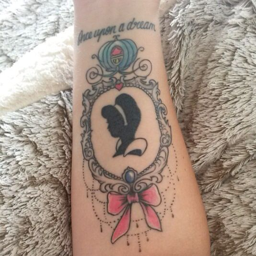
this would be cute on a leg upper thigh .